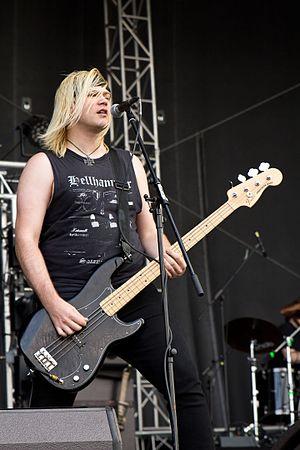
Toxic Holocaust est un groupe de thrash metal américain, originaire de Portland, en Oregon. Il est formé en 1999 par le multi-instrumentiste Joel Grind. Le style musical du groupe se caractérise par un thrash metal à la sonorité très old-school sans grande technicité. Signé actuellement chez Relapse Records, ce groupe compte à son actif un total de six albums studio, trois démos, onze splits, un EP live ainsi qu'une compilation.